Cyclone Winston

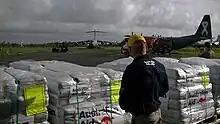
Relief supplies from Australian AID being loaded into aircraft for delivery to Koro Island.

Impacting Tonga twice within the span of a few days, Winston caused significant damage across northern Tonga. Approximately 2,500 people sought refuge in shelters. The first passage of the storm resulted in mostly crop damage while the second brought greater structural damage. At least 10 homes were destroyed and 200 more were damaged. Agriculture sustained significant damage, with 85–95 percent of the banana crop and most of the vanilla crop on Vava'u lost. Winston also affected Niue on 16 February; the FMS also issued tropical cyclone and damaging heavy swell warnings for the island nation.